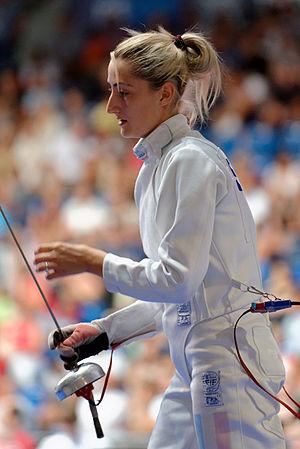
La Roumaine Raluca Sbîrcia lors de l'épreuve d'épée féminine par équipes aux championnats du monde d'escrime 2013 au Syma Hall à Budapest, le 11 août 2013.